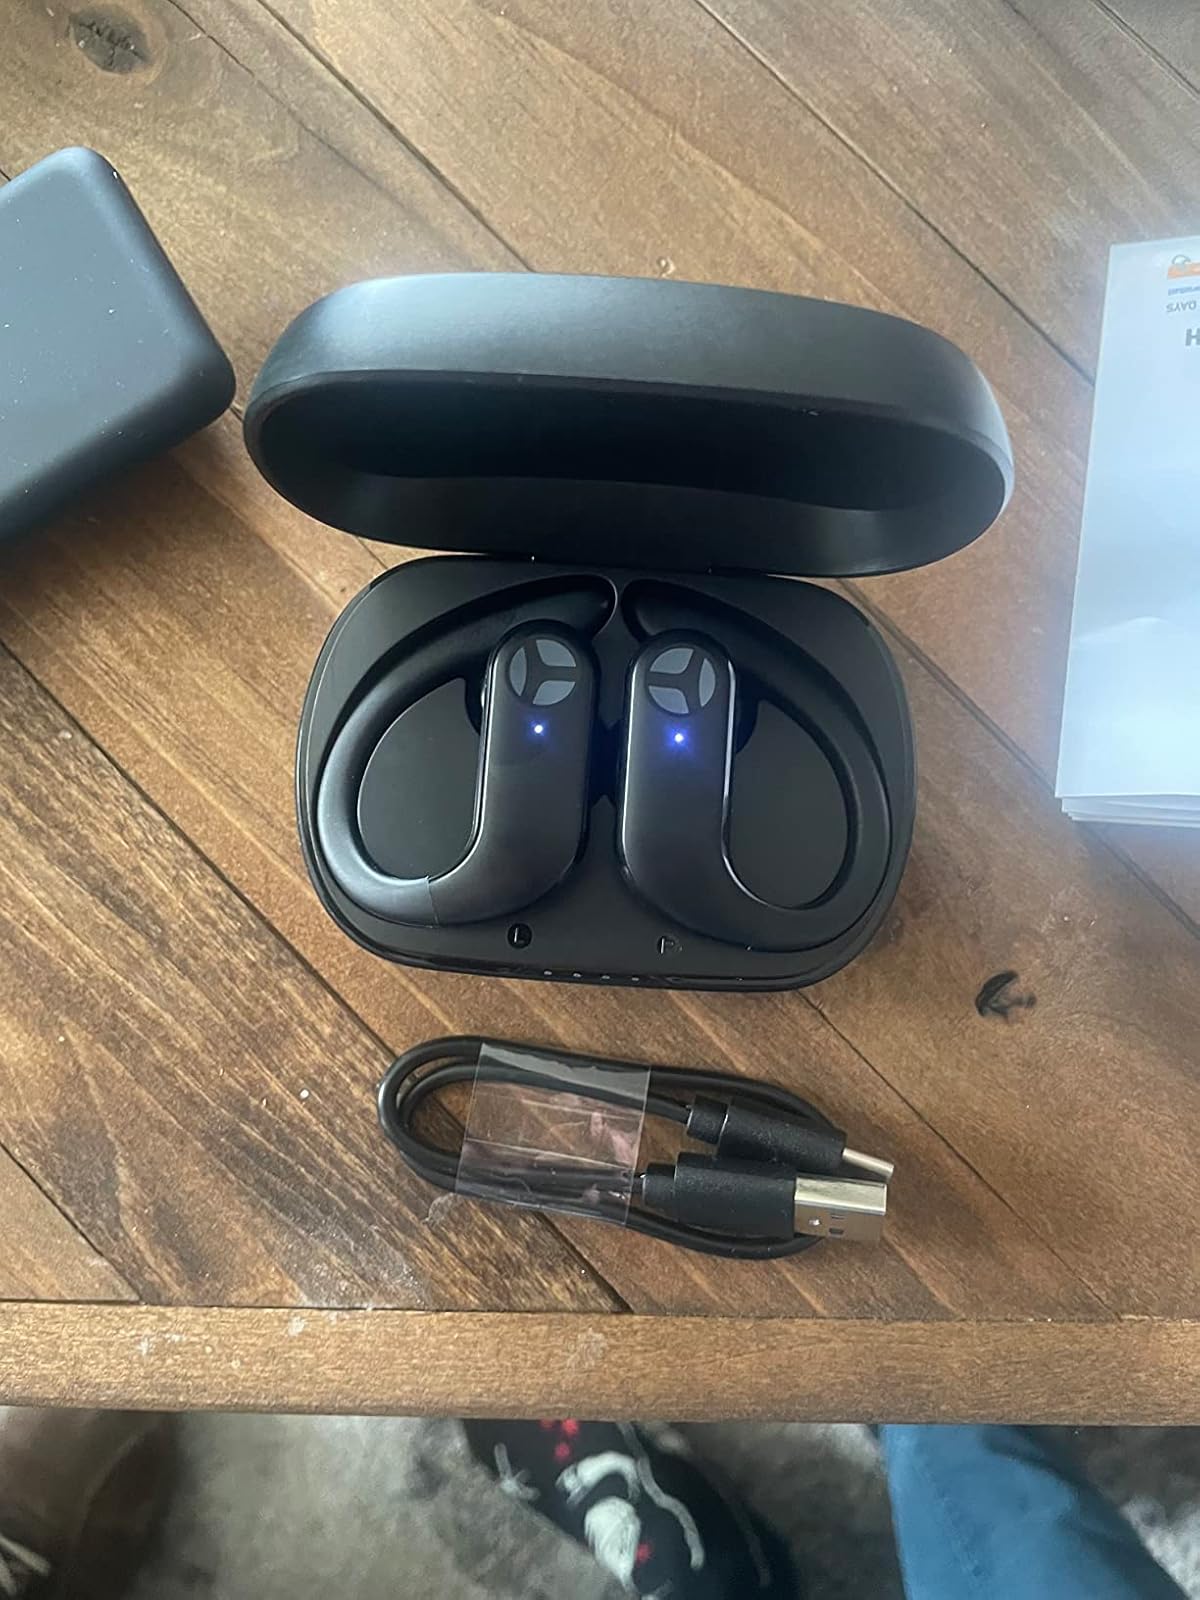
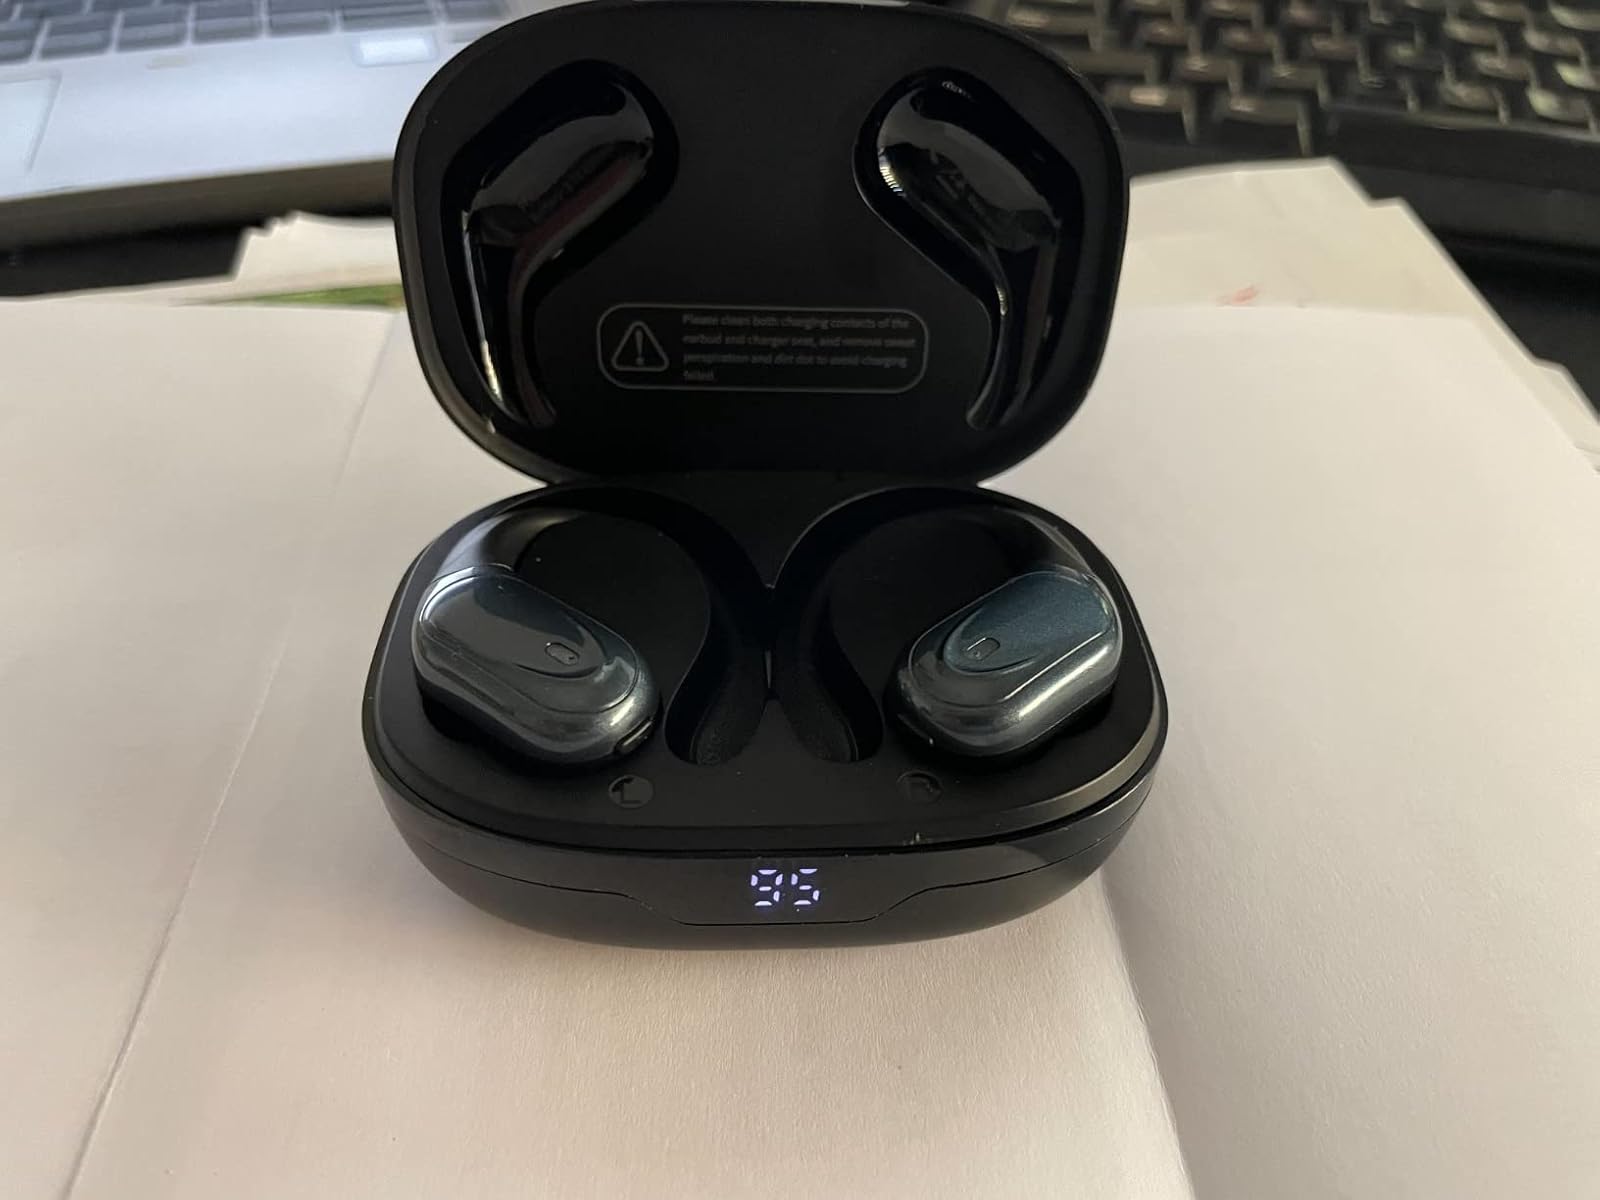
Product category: earbuds
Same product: no